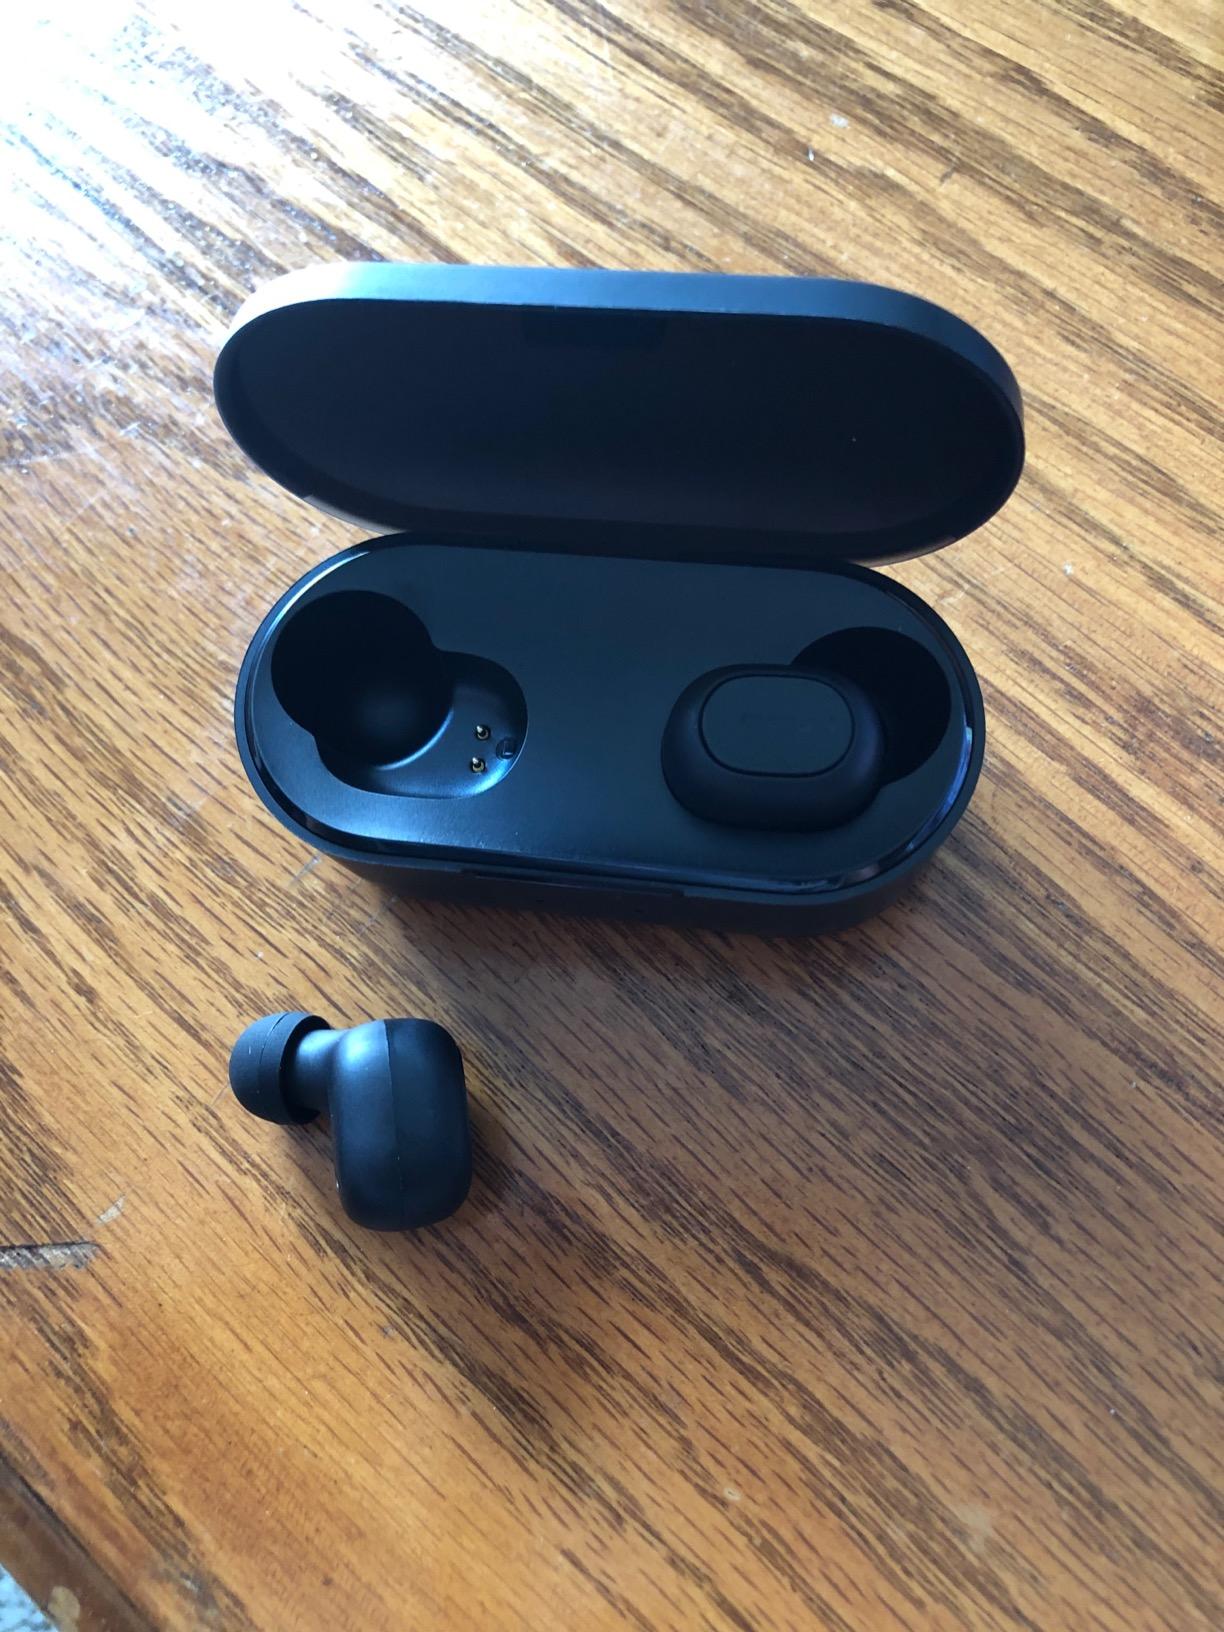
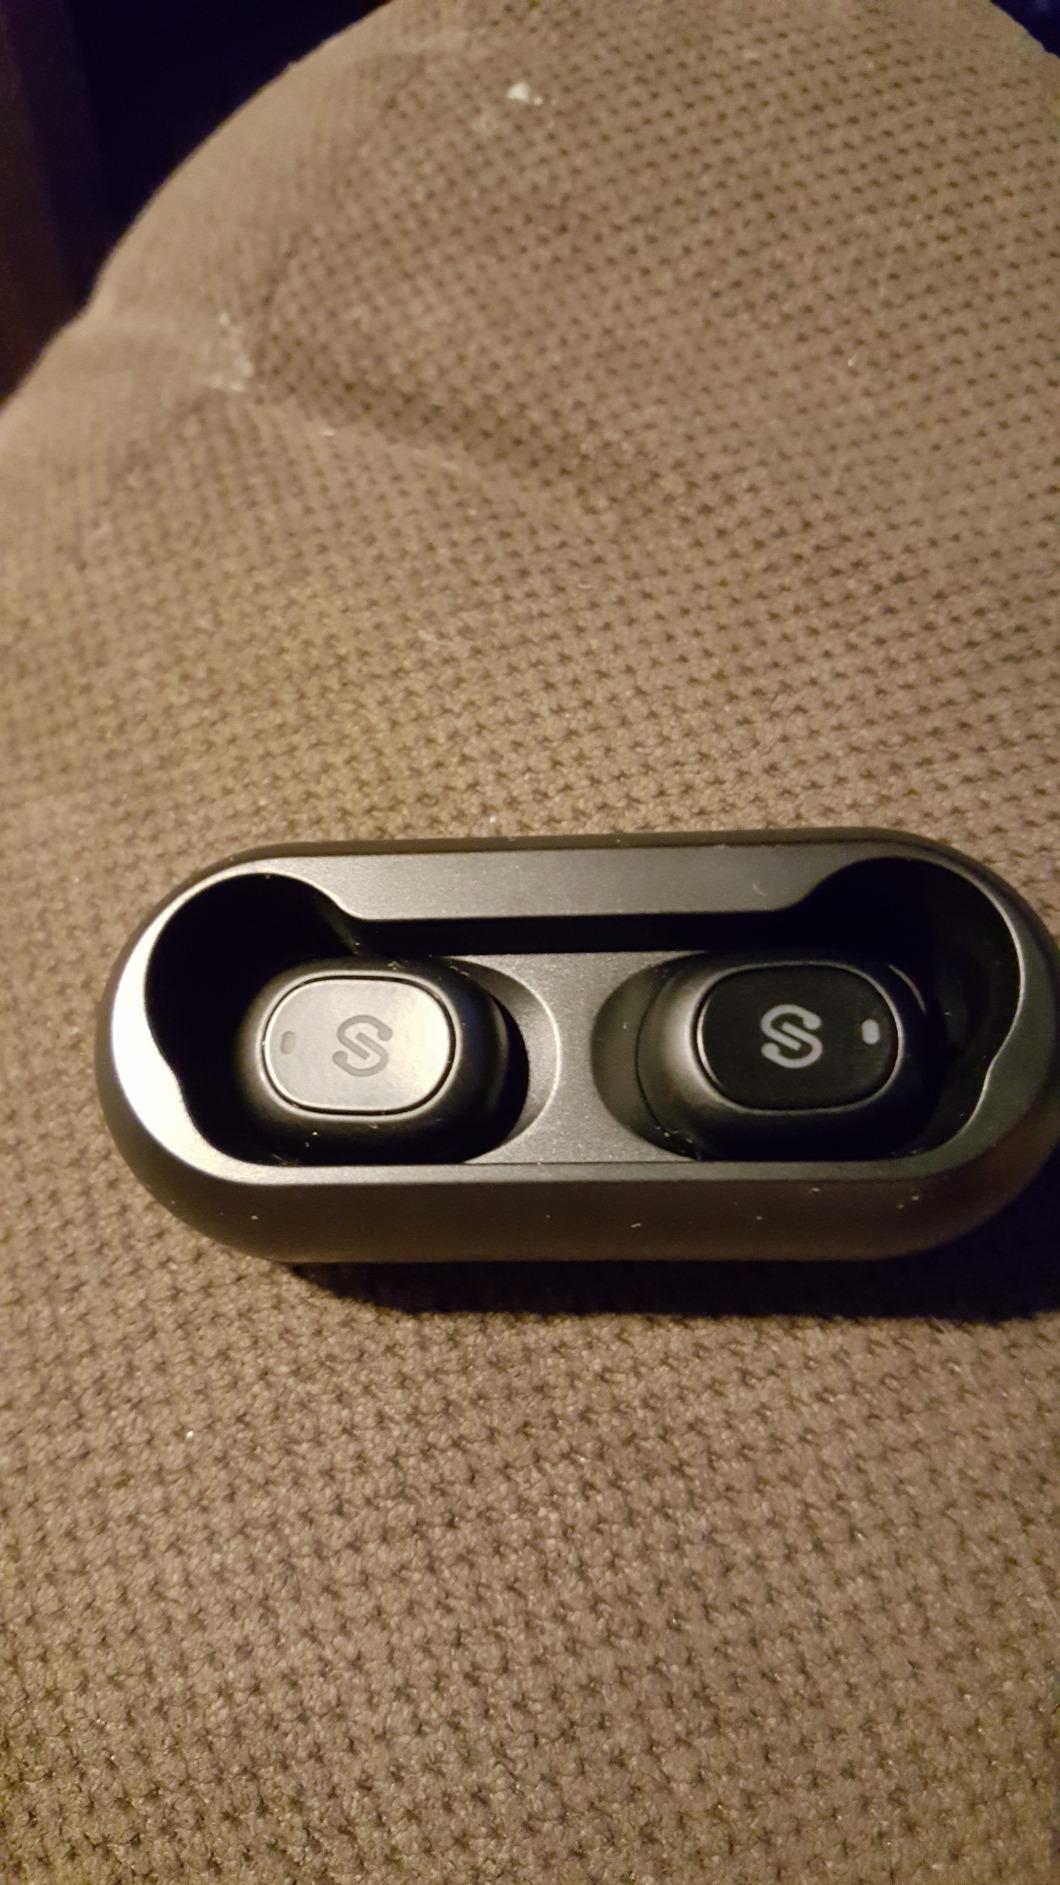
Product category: earbuds
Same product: no